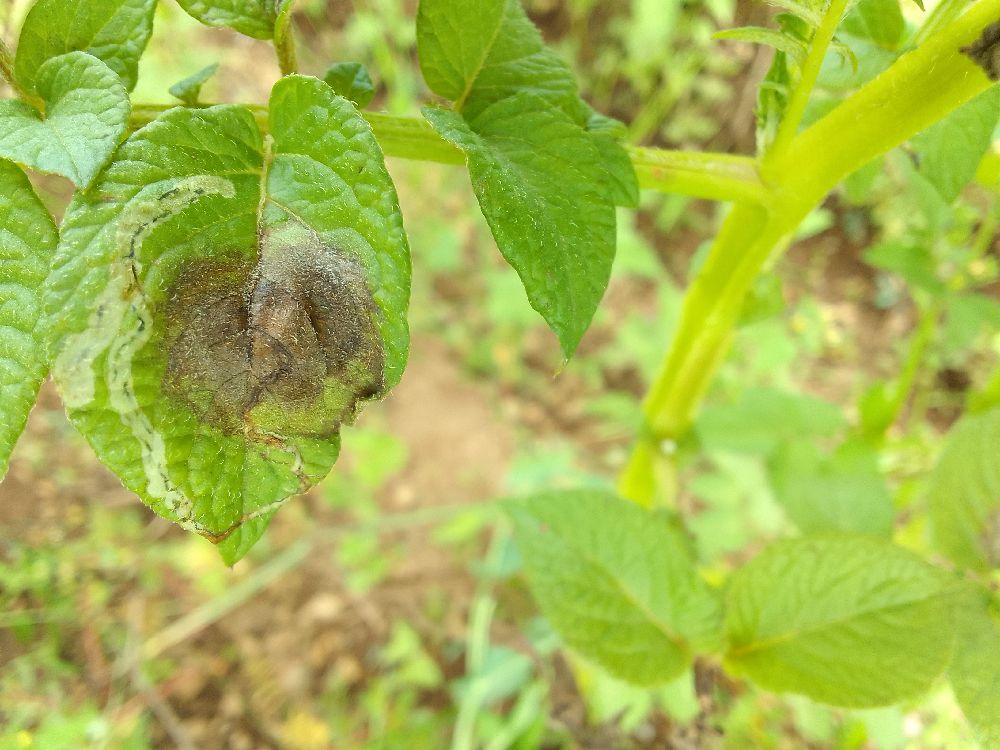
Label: Late blight